Orain

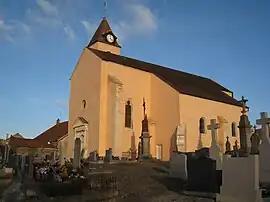
The church in Orain

Orain is a commune in the Côte-d'Or department in eastern France.